Sino-French War

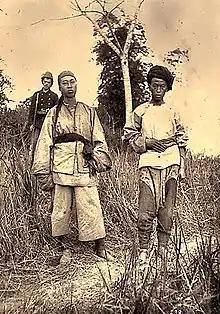
Chinese soldiers captured by the French at Tuyên Quang

Meanwhile, the French army in Tonkin was also putting severe pressure on the Chinese forces and their Black Flag allies. General Millot, whose health was failing, resigned as general-in-chief of the Tonkin expeditionary corps in early September 1884 and was replaced by General Brière de l'Isle, the senior of his two brigade commanders. Brière de l'Isle's first task was to beat off a major Chinese invasion of the Red River Delta. In late September 1884, large detachments of the Guangxi Army advanced from Langson and probed into the Lục Nam valley, announcing their presence by ambushing the French gunboats "Hache" and "Massue" on 2 October. Brière de l'Isle responded immediately, transporting nearly 3,000 French soldiers to the Lục Nam valley aboard a flotilla of gunboats and attacking the Chinese detachments before they could concentrate. In the Kép Campaign, (2 to 15 October 1884), three French columns under the overall command of General de Négrier fell upon the separated detachments of the Guangxi Army and successively defeated them in engagements at Lam Cốt (6 October), Kép (8 October) and Chũ (10 October). The second of these battles was marked by bitter close-quarter fighting between French and Chinese troops, and de Négrier's soldiers suffered heavy casualties storming the fortified village of Kép. The exasperated victors shot or bayoneted scores of wounded Chinese soldiers after the battle, and reports of French atrocities at Kép shocked public opinion in Europe. In fact, prisoners were rarely taken by either side during the Sino-French War, and the French were equally shocked by the Chinese habit of paying a bounty for severed French heads.